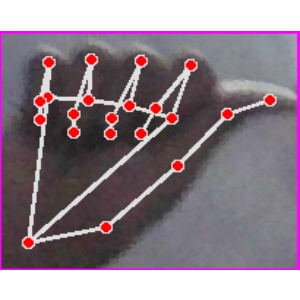
अक्षर: छ